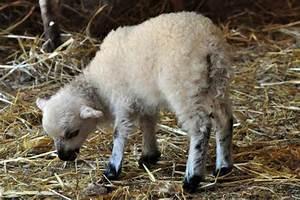
sheep